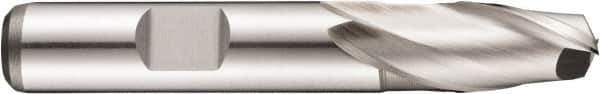
DORMER - 1" Diam, 26mm LOC, 2 Flute Powdered Metal Keyway End Mill - Spiral Flute, Uncoated, 25mm Shank Diam, 102mm OAL, 30° Helix, Centercutting
Item #: 65641185 Brand: DORMER Model #: 0621929 Exact Tooling IR#: 04 Features and Benefits Powdered Metal (PM) is tougher and more cost effective than solid carbide. It is commonly used on highly abrasive materials including high silicon aluminums. Uncoated tools do not feature supportive treatments on the cutting edge. They are are used at reduced speeds for general applications on nonferrous metals. Center Cutting tools have one or more cutting edges at the tip and are used in a variety of applications including plunging, drilling or ramping. Product Specifications Mill Diameter (Inch) 1 Mill Diameter (Decimal Inch) 1.0000 Number of Flutes 2 Material Powdered Metal Length of Cut (mm) 26.00 Finish/Coating Uncoated Overall Length (mm) 102.00 Shank Diameter (mm) 25 Flute Type Spiral Helix Angle 30 Centercutting Center Cutting Series/List C110
Brand: DORMER
Category: Business & Industrial > Mining & Quarrying > Mining & Quarrying Machinery > Crushers